General Dynamics F-111 Aardvark

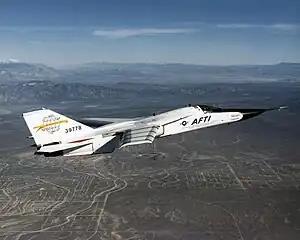
An F-111 operated by NASA

United States Air Force operated F-111A/D/E/F/G, FB-111A and EF-111A. Officially retired its F-111s in 1996 and the EF-111A in 1998.